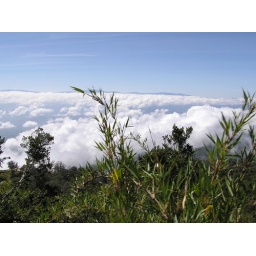
plant above the cloud line